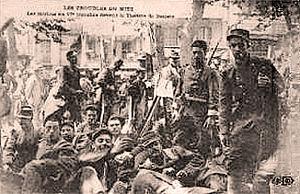
Les soldats du 17e sur les allées Paul Riquet à Béziers
Le terrasses-de-béziers est un vin produit autour de Béziers, dans l'Hérault, sous l'appellation régionale languedoc.